Wadsworth, Ohio

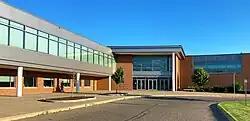
Wadsworth High School

The Wadsworth City School District is the single largest employer in the city. The district has benefited from the support of the community, which passed six of the last seven levies put before the voters. In addition, the district voters supported the Medina County Sales Tax (the first in Ohio), at a rate of 74% for the levy.